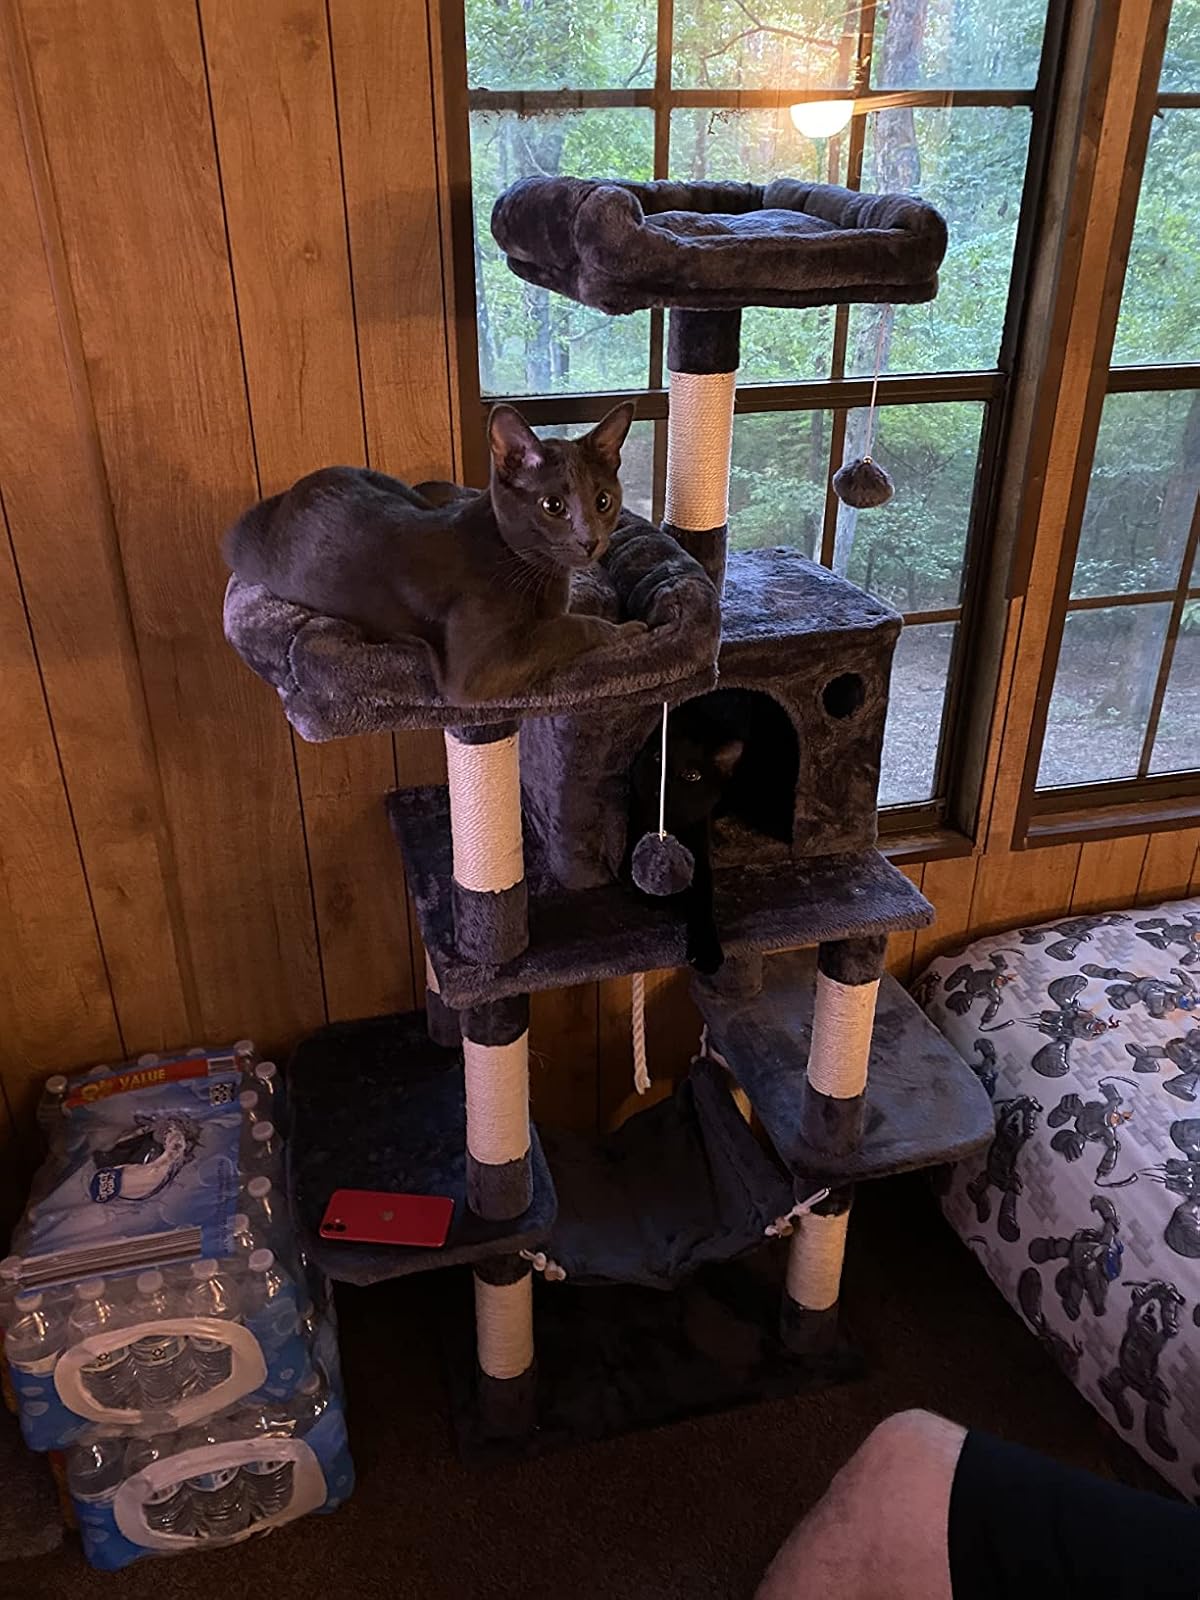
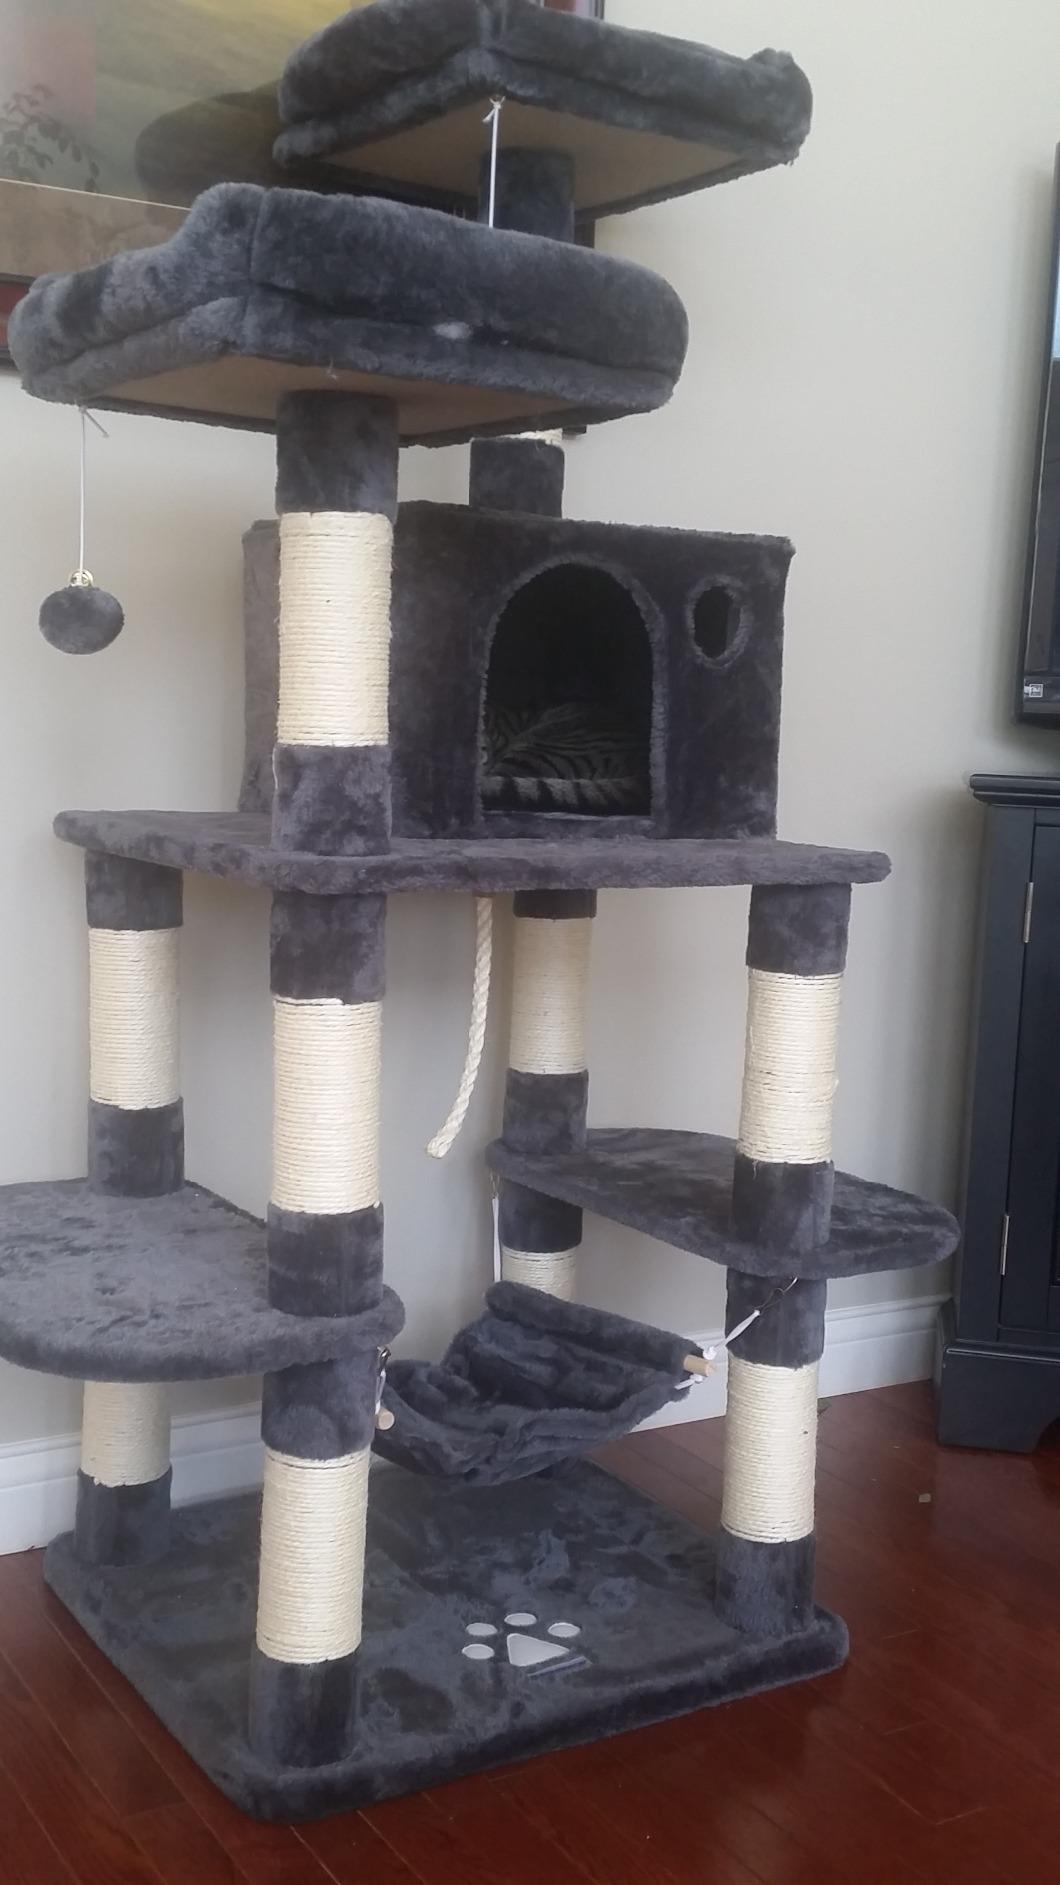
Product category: items_cat tree
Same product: yes